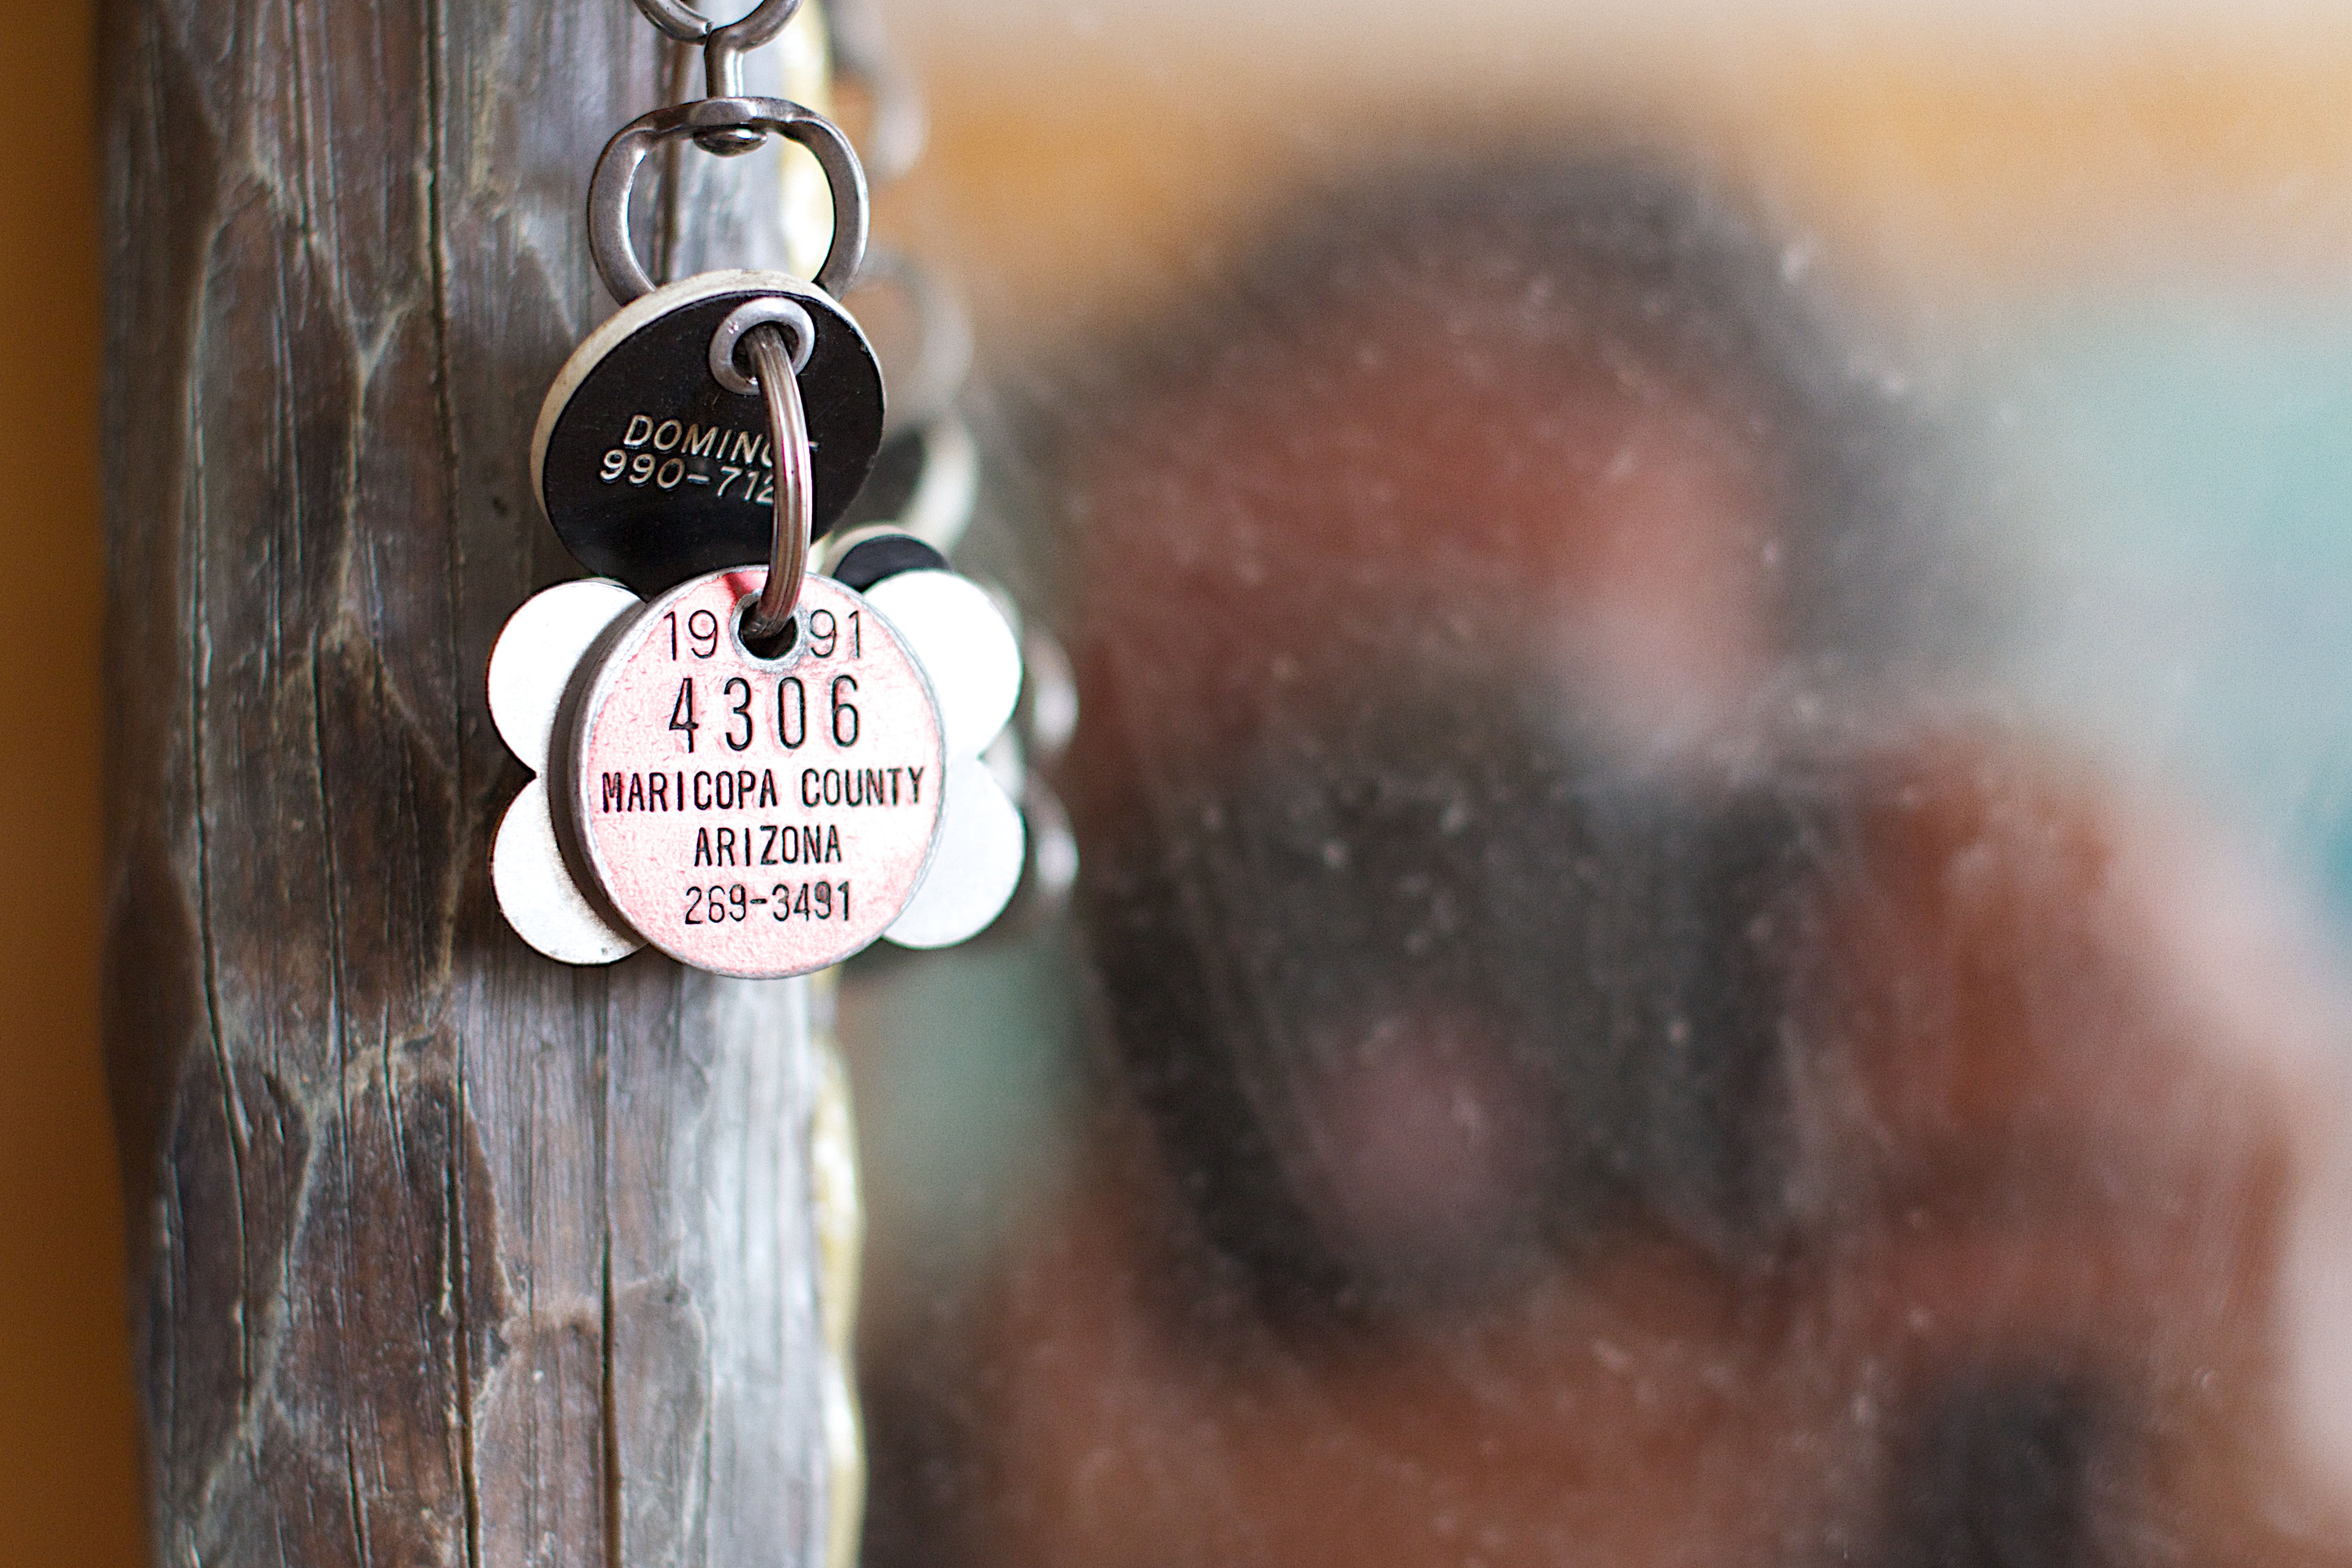
hand, color, lip, cool image, eye, beauty, organ